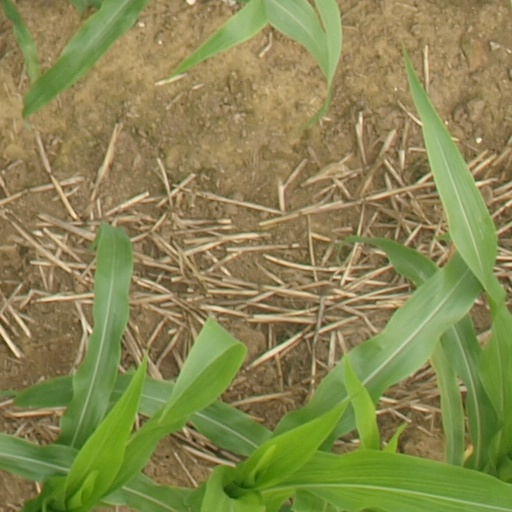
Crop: maize; corn